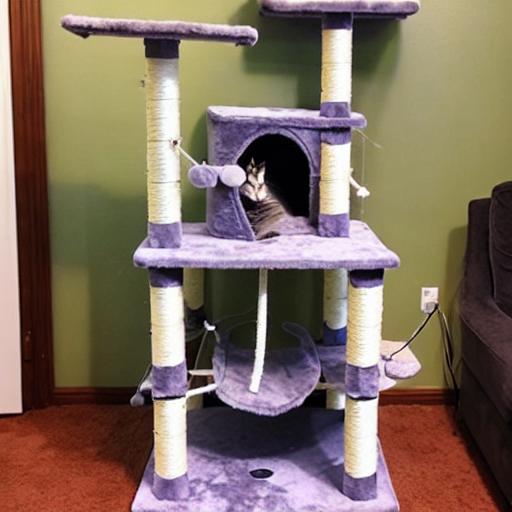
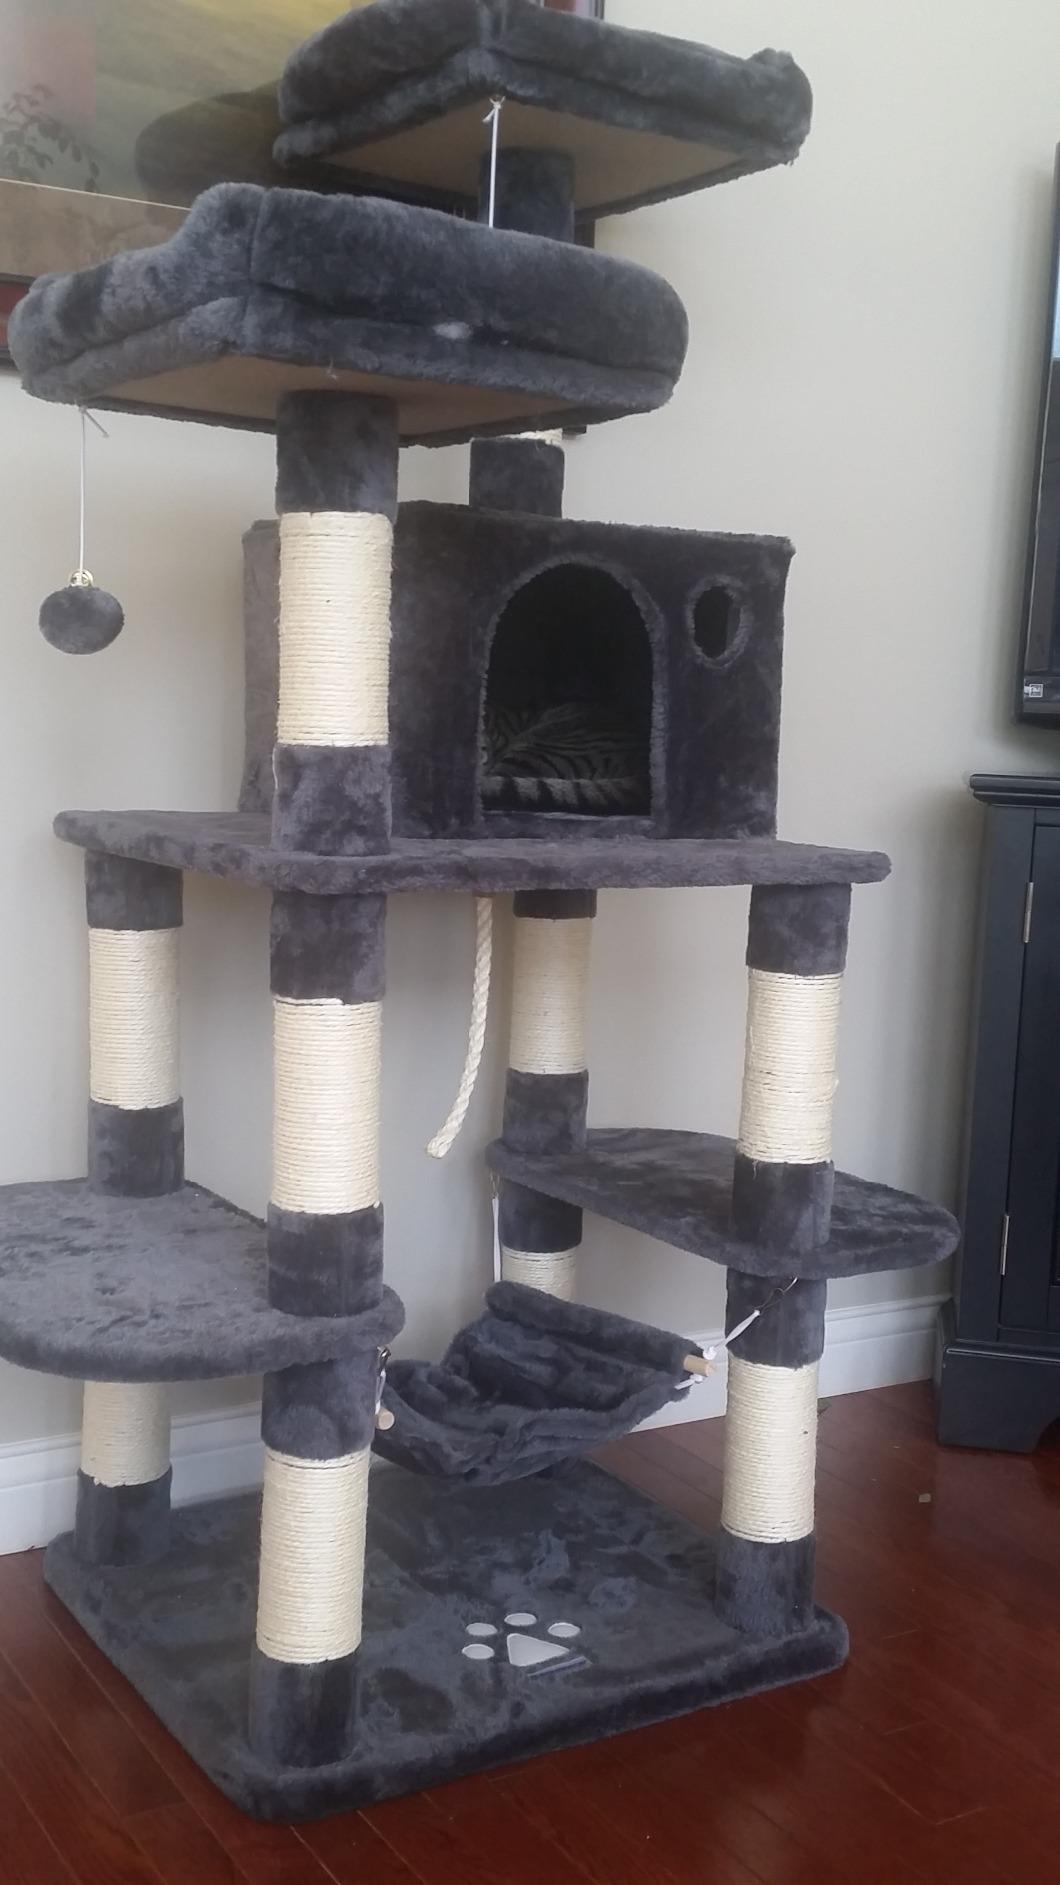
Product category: items_cat tree
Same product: no